Bacchus (Michelangelo)

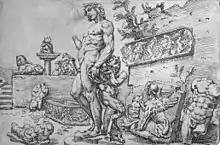
Drawing of the "Bacchus" in the sculpture garden of Jacopo Galli by Maarten van Heemskerck,

Bacchus is depicted as a naked man who appears to be entranced with his own creation. Its style of nudity is a combination of both ancient proportions and a style which is much more naturalistic. The eyes of Bacchus, staring at the cup of wine in his right hand, are squinted but have a sense of passion in them towards the wine. Bacchus is standing in a traditional pose, but due to his drunkenness he is leaning backwards. His mouth is gaped open and his eyes are rolling, creating a more natural illusion of being tipsy. The sculpture of Bacchus is in the round and contains a compelling sense of antiquity, similar to other sculptures of Bacchus such as Praxiteles' Dionysus. Due to weathering, this sculpture had taken quite a bit of damage over the years. The right hand containing the cup was replaced, the vine shoots had worn, and his penis had been removed. The vine shoots were due to natural weathering and might have assisted in a change of weight in the sculpture. On the other hand, the hand and the penis have a different story. It is possible the damage could have been due to natural causes; however, loss of the two body parts might also have been for the sake of an authentic archaeological appearance. The hand holding the goblet was broken off and the penis chiseled away before Maarten van Heemskerck saw the sculpture in the 1530s. Only the goblet was restored, in the early 1550s. The mutilation may have been to give the sculpture an illusion of greater antiquity, placed as it initially was among an antique torso and fragmentary Roman reliefs in Jacopo Galli's Roman garden. Such a concession to "classical" sensibilities did not, however, convince Percy Bysshe Shelley of the work's fidelity to "the spirit and meaning of Bacchus". He wrote that "It looks drunken, brutal, and narrow-minded, and has an expression of dissoluteness the most revolting". The art historian Johannes Wilde summarized responses to the sculpture thus: "in brief... it is not the image of a god".